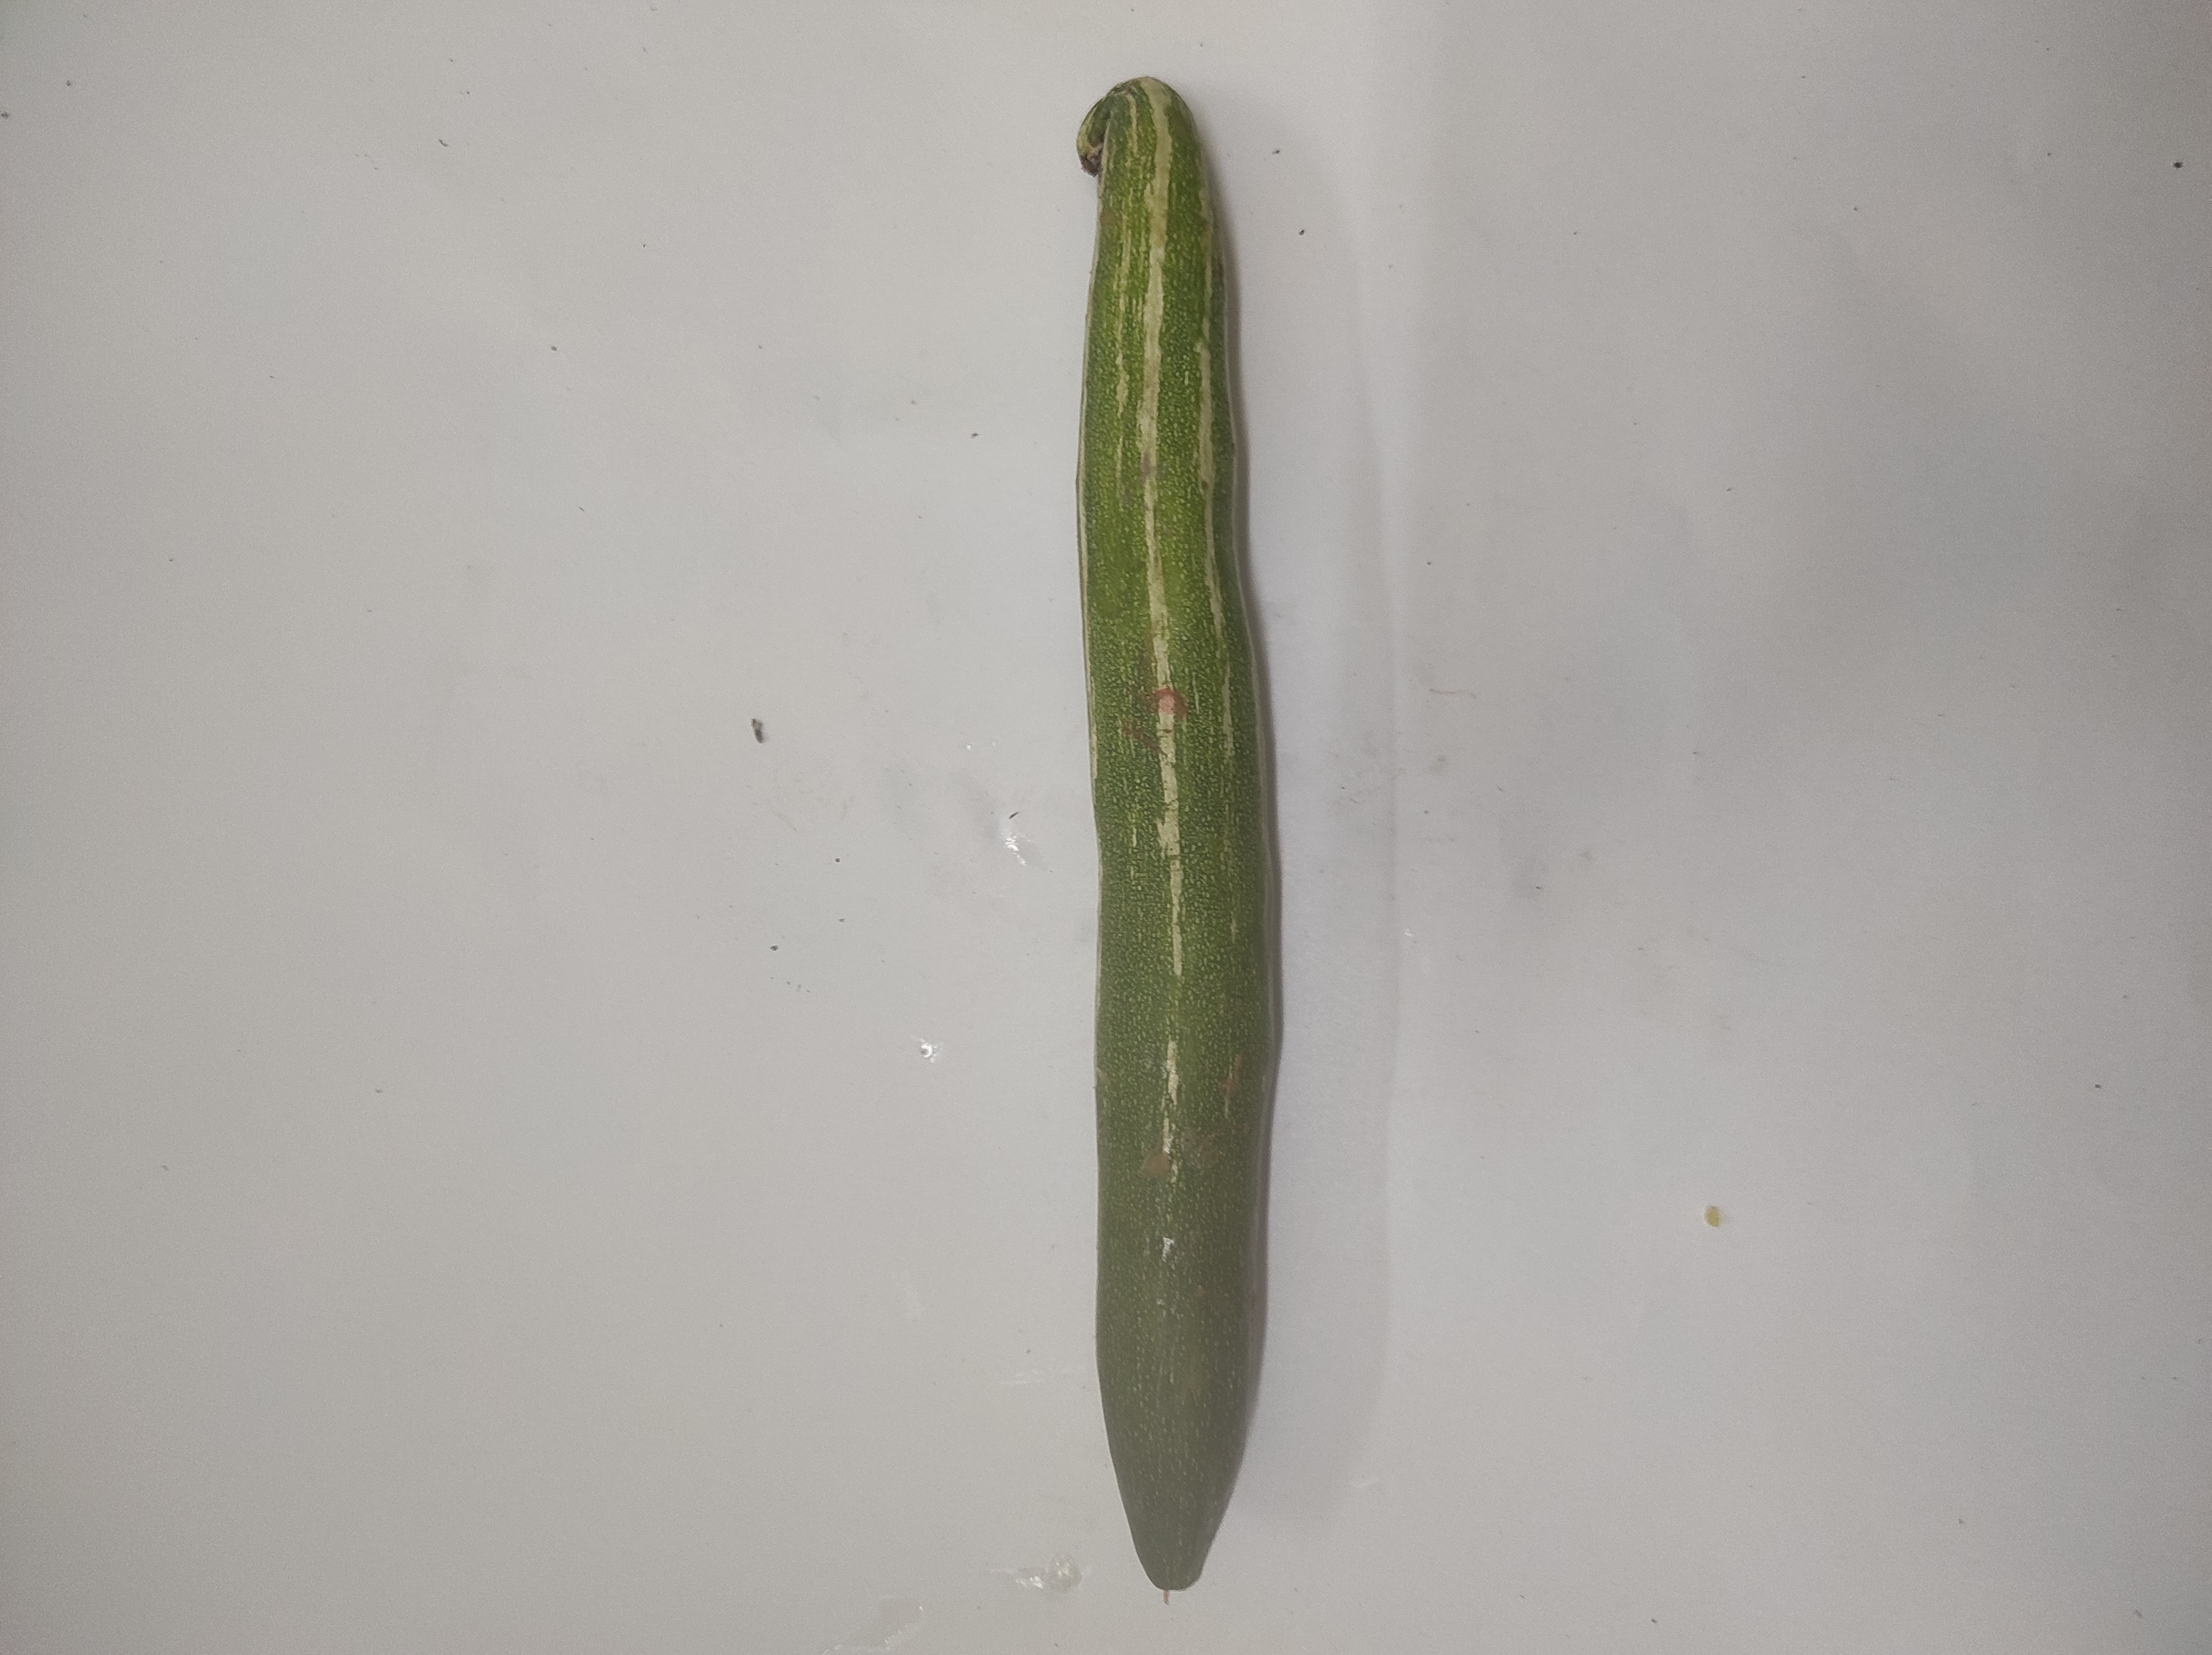
Crop: Snake Gourd
Condition: Severely Damaged